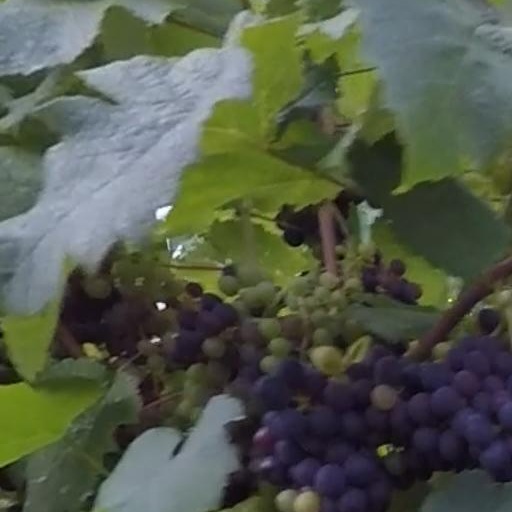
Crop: grape